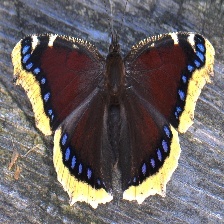
Species: MOURNING CLOAK
Butterfly family (ImageNet category): admiral